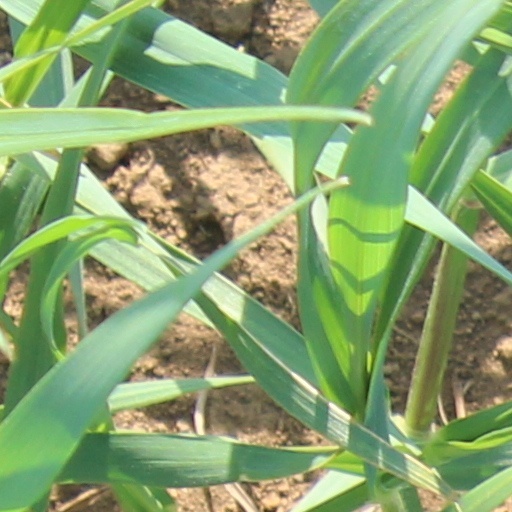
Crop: wheat